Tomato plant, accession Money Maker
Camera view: tilt-top (135 deg); turntable rotation: 150 degrees
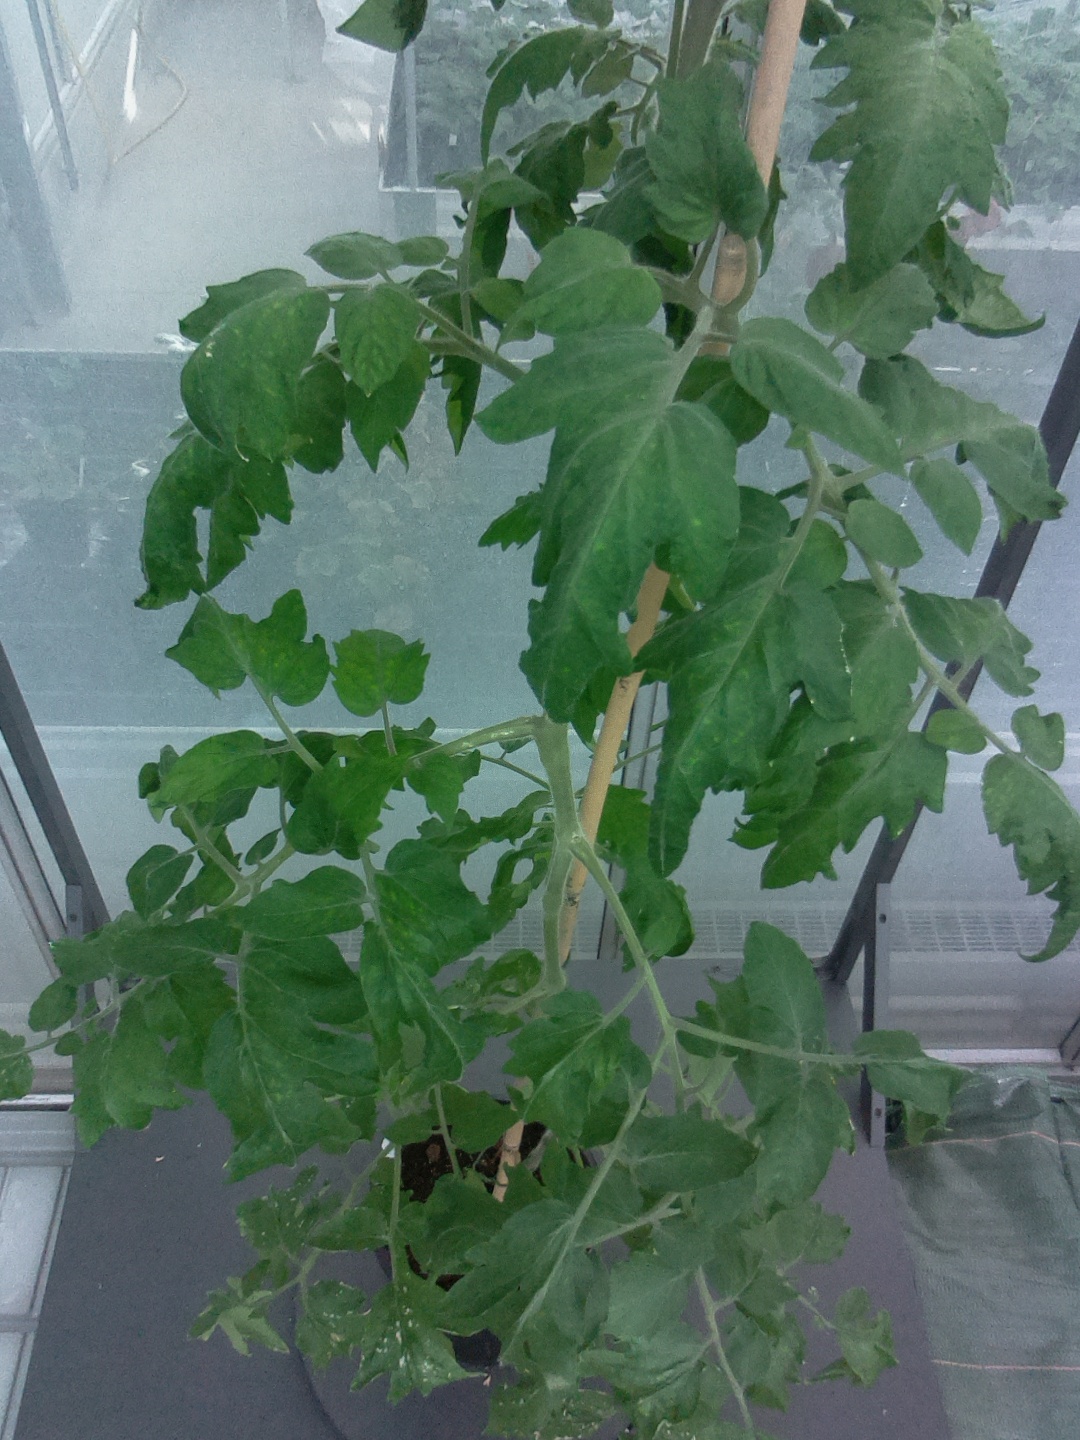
BBCH growth stage 62: 20%-30% of flowers open